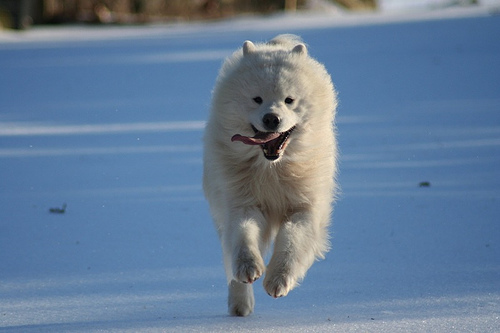
Breed: samoyed